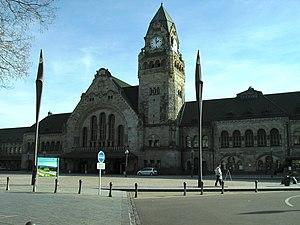
Vue sur la façade de la gare de Metz construite par Jürgen Kröger entre 1905 et 1908. Mobilier urbain de Philippe Starck.
La liste des gares de Lorraine, est une liste des gares ferroviaires, haltes ou arrêts, situées en Lorraine.